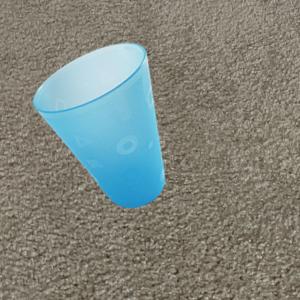
Label: cups